Spasa Garda

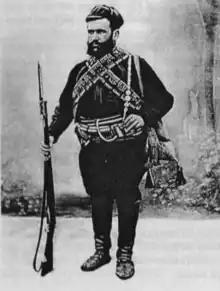

Spasa Pavlović (1880 – November 7, 1912), known as Spasa Garda (Спаса Гарда, "Spasa the Guard") or Zmaj (Змај, "the Dragon"), was a Serbian Chetnik commander in Old Serbia during the Macedonian Struggle (1903–1908). He received his nicknames from his high stature and bravery, and could be entrusted with highly secretive missions. He was born in the village of Stanča near Kriva Palanka, Ottoman Empire (modern R. Macedonia). From 1903, he was a "jatak" ("hajduk helper") for the Serbian bands whom he led the way in the woods and hills, and since 1904 he was a "vojvoda" (duke) in the Kriva Palanka area. His band defended the Kriva Palanka region from the IMRO, securing the Kriva river, which region was controlled by Serbian bands and where all villages were adhering to the Patriarchate (and not the Bulgarian Exarchate) and included in the Serbian Chetnik Organization. Spasa participated in all major battles on the left bank of the Vardar river. There, he helped destroy the local Bulgarian secret organization and Turkish (Ottoman) government. He is famed for his bravery in the battle on Paklište. After the Young Turk Revolution (1908), he returned to his village and lived a peaceful life. However, with the breakout of the First Balkan War, he joined the unit of Vojin Popović-Vuk, as the Serbian vanguard, and participated in all battles from the Serbian border to Prilep. He was wounded but declined medical care. He was killed in action in the fights for Prilep, on November 7, 1912, on the Alinački vis. He was buried in Prilep.